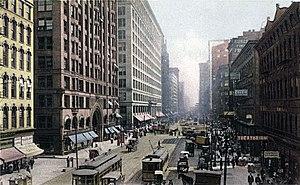
State Street est une artère majeure nord-sud de la ville de Chicago aux États-Unis.
Chicago /ʃi.ka.ɡo/ est la troisième ville des États-Unis par sa population et est située dans le Nord-Est de l'État de l'Illinois. C'est la plus grande ville de la région du Midwest, dont elle forme le principal centre économique et culturel. Chicago se trouve sur la rive sud-ouest du lac Michigan, un des cinq Grands Lacs d'Amérique du Nord. Les rivières Chicago et Calumet traversent la ville.
Un Mickey Finn, ou parfois un Mickey, est une boisson généralement alcoolisée dans laquelle on a versé une drogue à l'insu de celui qui la consomme. Cette drogue, le plus souvent de l'hydrate de chloral, provoque l'inconscience de la victime.